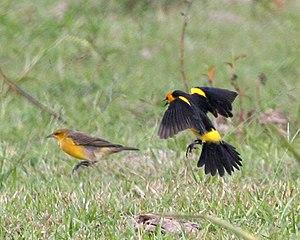
Ceci est une liste des oiseaux endémiques ou quasi-endémiques d'Argentine.
Le Carouge safran est une espèce de passereaux de l’Amérique du Sud de la famille des ictéridés.